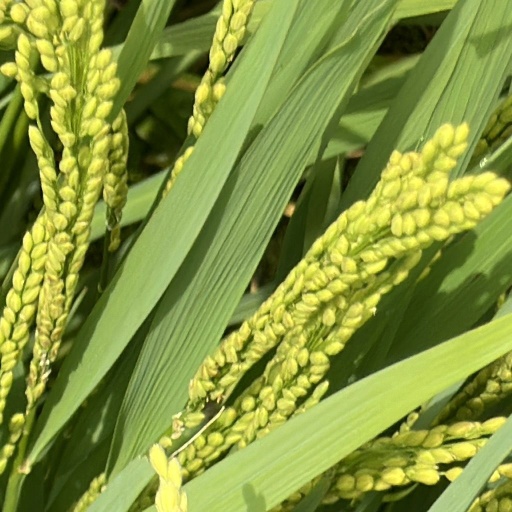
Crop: rice